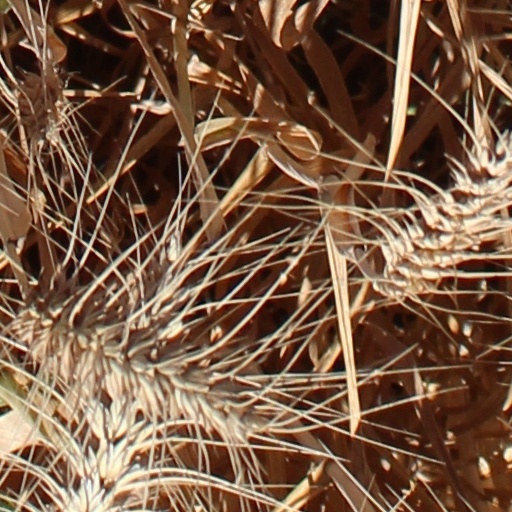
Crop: wheat